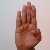
The image shows a hand gesture representing the letter 'B' in Indian Sign Language.